List of awards and nominations received by Bill Nighy

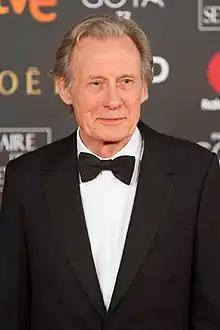
Bill Nighy at the Goya Awards in 2018

Over his career he has received numerous accolades including a British Academy Film Award, a British Academy Television Award, and a Golden Globe Award as well as nominations for an Academy Award, two Screen Actors Guild Awards, a Laurence Olivier Award, and a Tony Award.